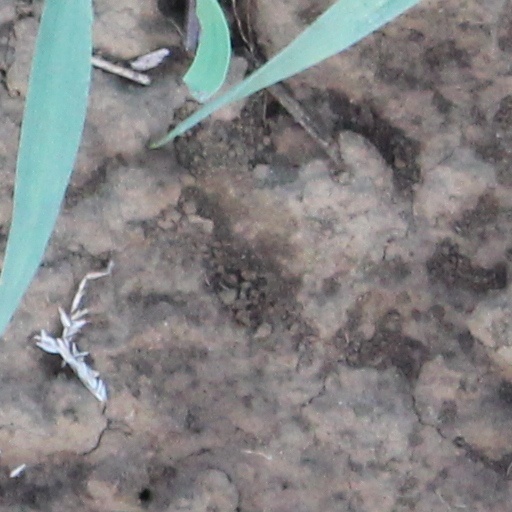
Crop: wheat